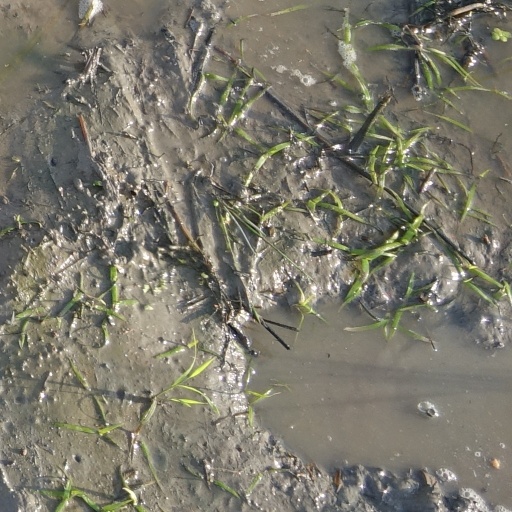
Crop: rice